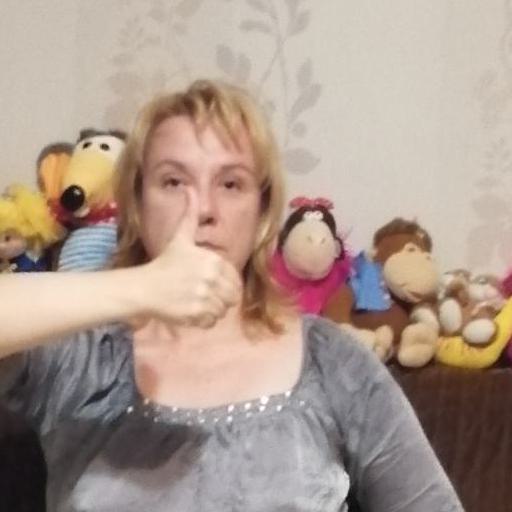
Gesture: like